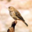
Label: bird